Adonis Medina

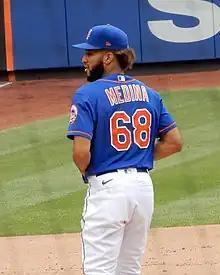
Medina with the New York Mets in 2022

Adonis Medina Del Rosario (born December 18, 1996) is a Dominican professional baseball pitcher in the Philadelphia Phillies organization. He has previously played in Major League Baseball (MLB) for the Philadelphia Phillies and New York Mets, and in the KBO League for the Kia Tigers. He made his MLB debut in 2020.